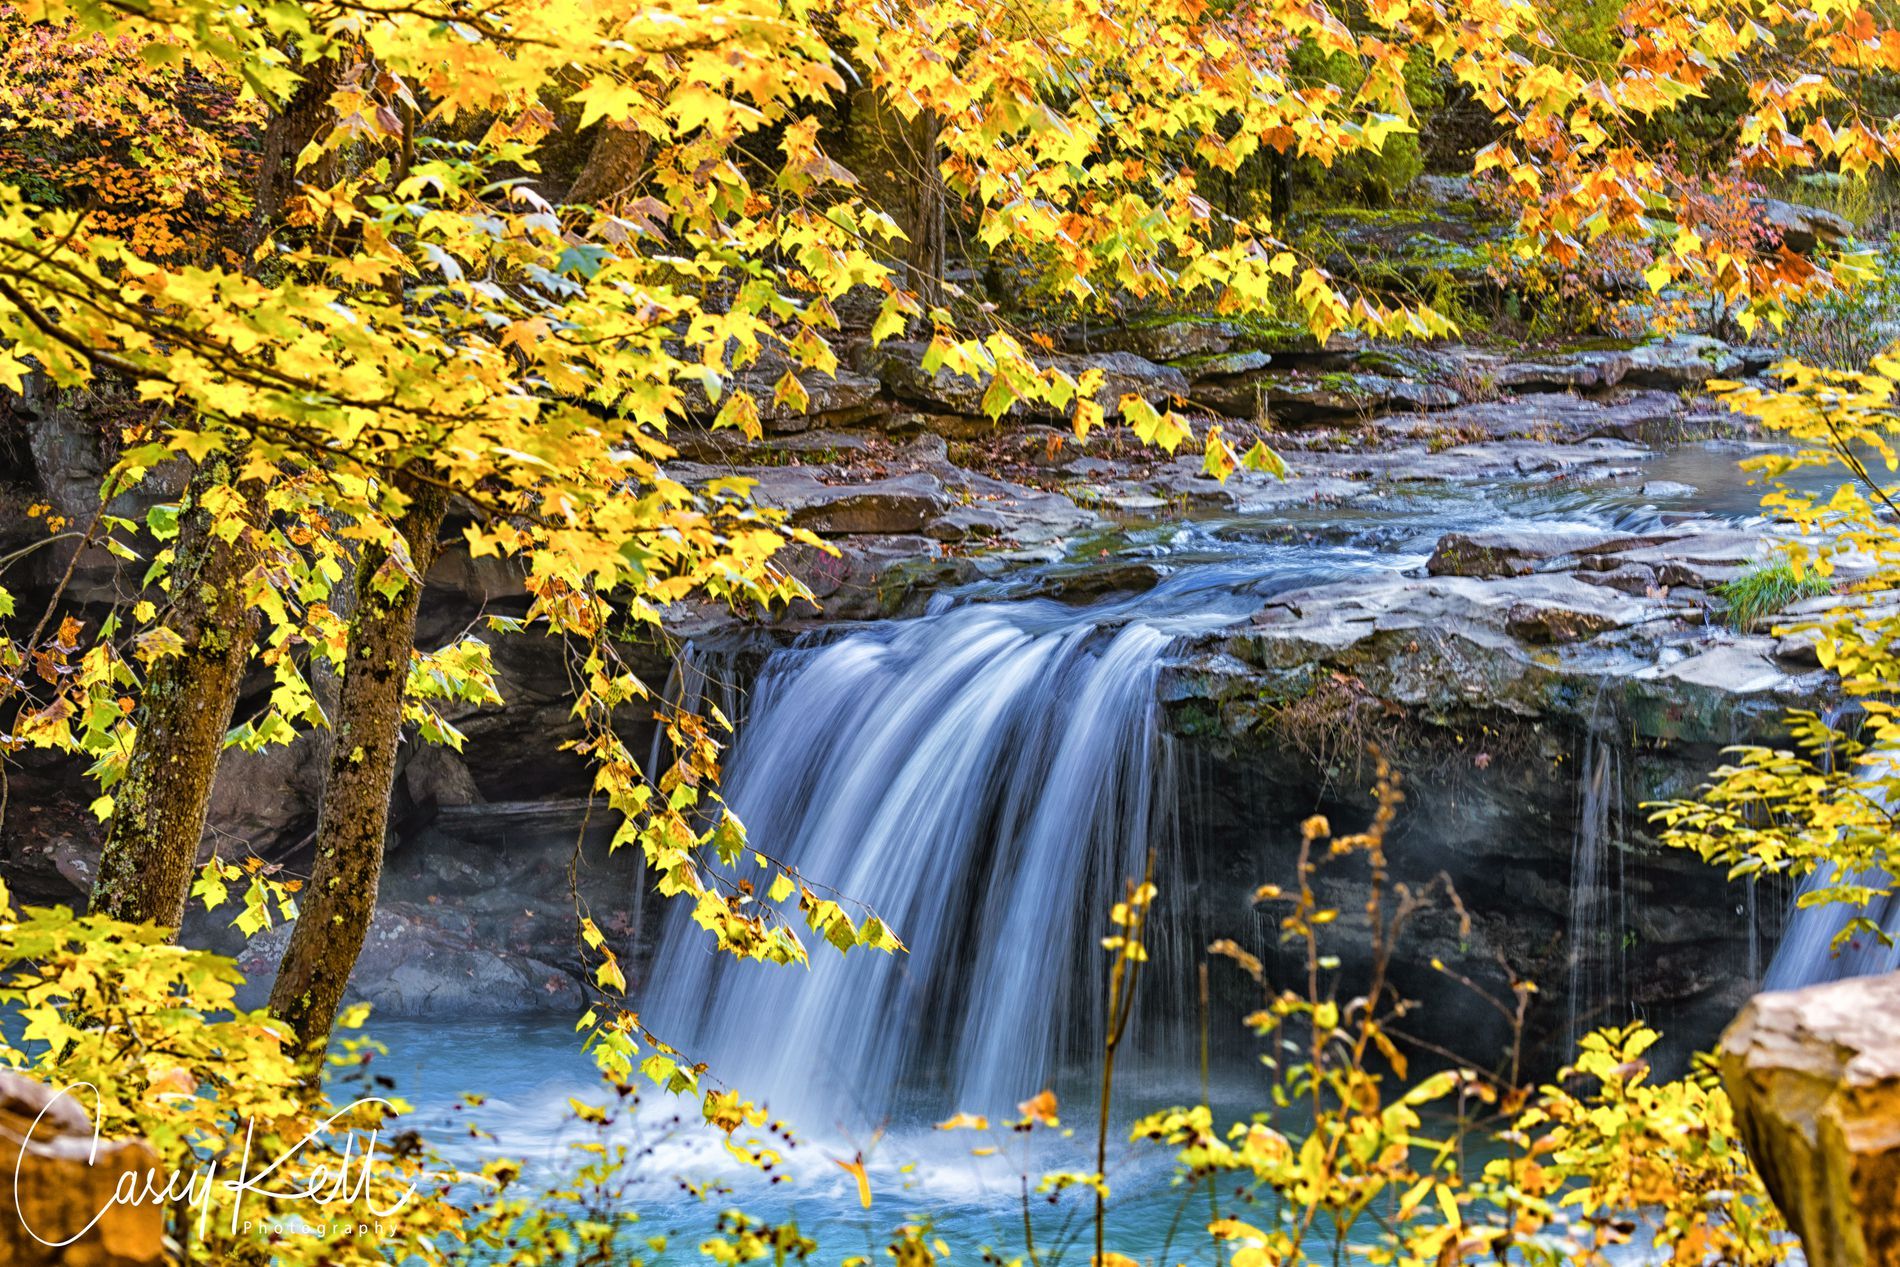
Waterfall in a Colorful Forest
A small waterfall flows over smooth rocks into a blue pool, surrounded by trees with yellow, orange, and green leaves. Plants grow in the foreground, and the forest background is full of autumn colors. The scene shows calm, fresh water, and no people or animals are present. A watermark is visible in the bottom left corner of the image.
Shot at a low angle, this vibrant autumn scene shows a peaceful waterfall flowing into a blue pool. Colorful trees surround the water, and a watermark appears in the bottom-left corner. The gentle flow of water and warm foliage create a tranquil and picturesque mood, reflecting the beauty of the season.
Labels: Leaf, Plant, Nature, Outdoors, Water, Scenery, Waterfall, Tree, Autumn, Stream, Creek, Vegetation, Trees, Watermark, Rock
Camera: Canon Canon EOS 5D Mark IV
Lens: EF100-400mm f/4.5-5.6L IS II USM, Canon EF 100-400mm f/4.5-5.6L IS II USM
Aperture: F10
Exposure: 1/5 sec
ISO: 100
Focal length: 135.0 mm